Jean de Croÿ, Count of Solre

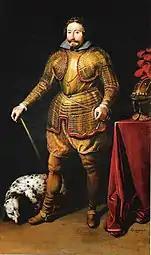
upright 0.7

Jean de Croÿ (14 November 1588—1638), count of Solre, baron of Molembaix and marquess of Renty, knight of the Golden Fleece, was a nobleman from the Low Countries who held high office under the Spanish Habsburgs.